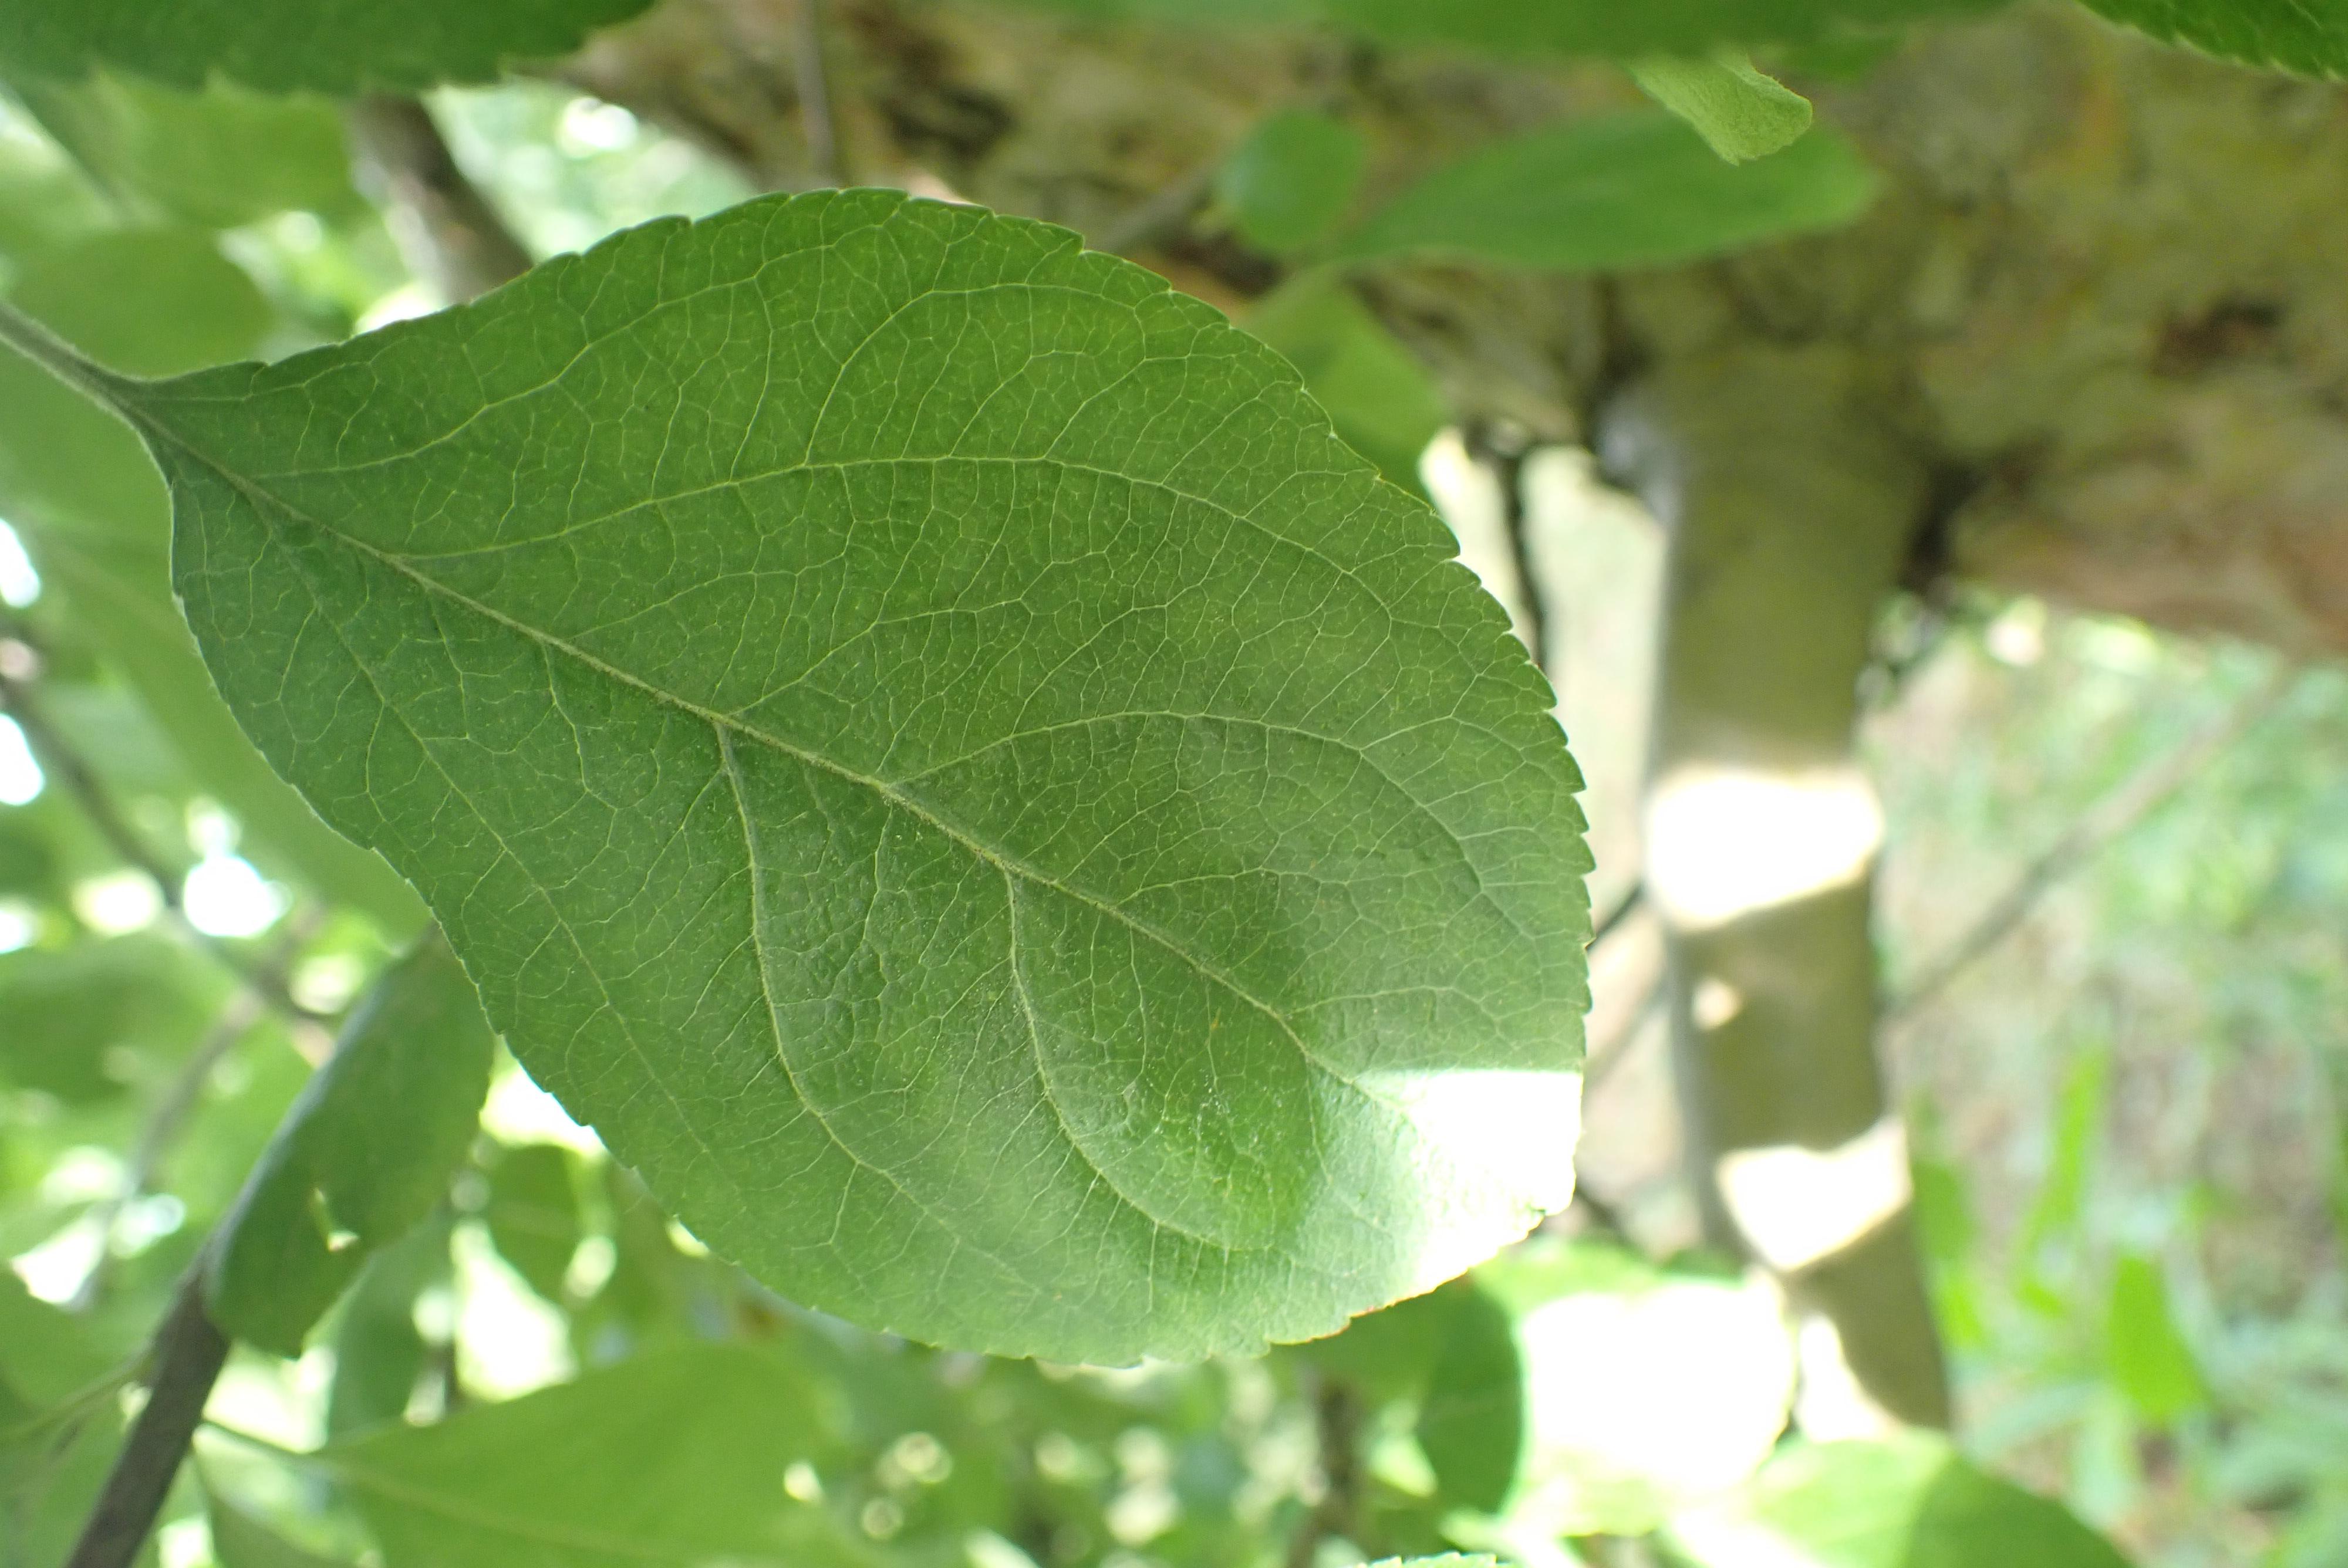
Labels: healthy